Rifled breech loader

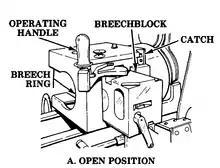
Diagram of the horizontal sliding wedge.

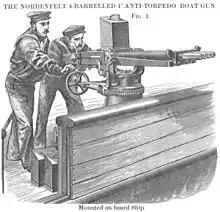
Woodcut depicting Royal Navy gunners in action with the 1-inch Nordenfelt gun, the first practical QF gun.

The German company Krupp in contrast, adopted "Horizontal sliding block" breeches, rather than screw breeches, for all artillery calibres up to naval guns. This was similar in some ways to the original "Armstrong screw"; the shot and powder cartridge were inserted through the open rear end of the breech into the gun bore, and a steel block was slid home into a horizontal slot cut through the breech to close the rear end of the breech.